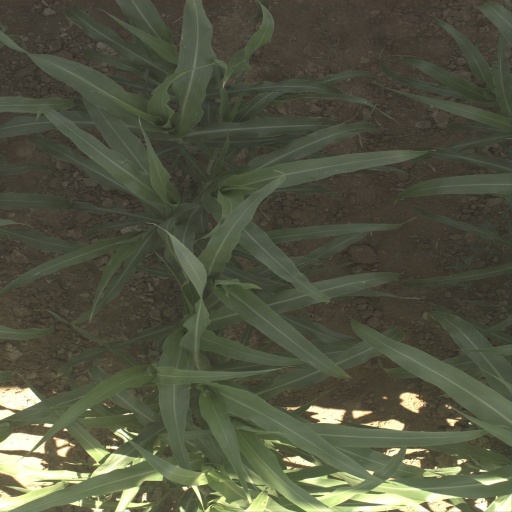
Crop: sorghum